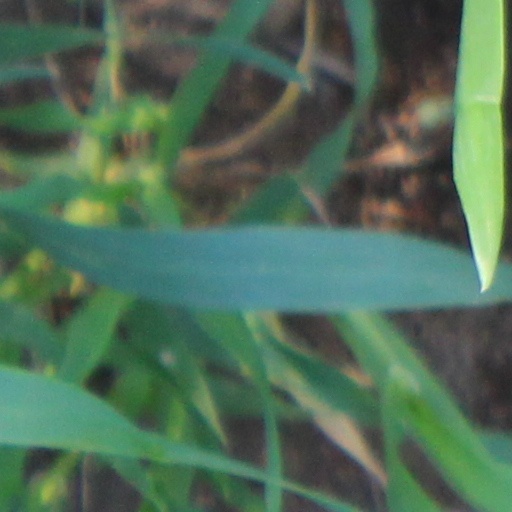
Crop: wheat